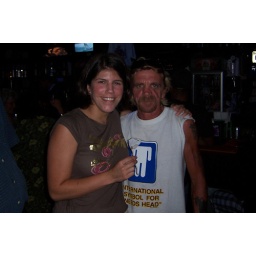
Sketching guy in VA beach who made me a flower